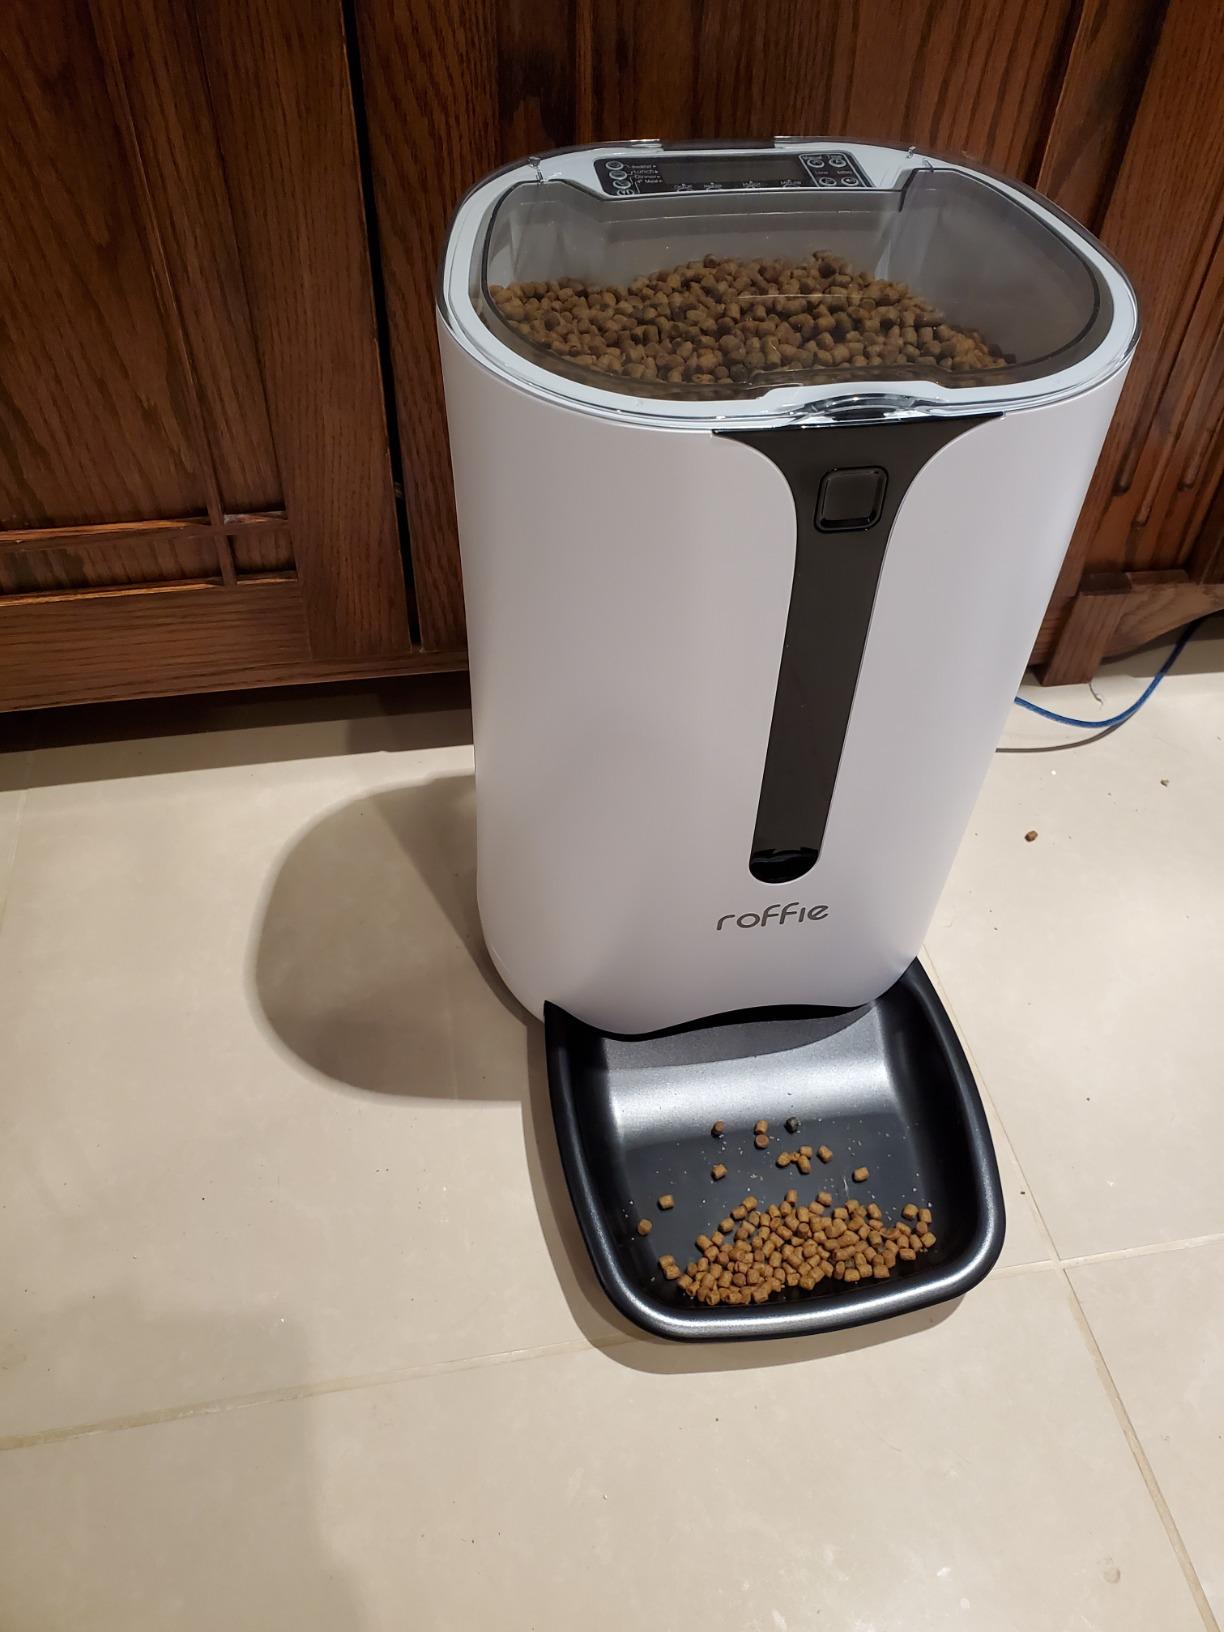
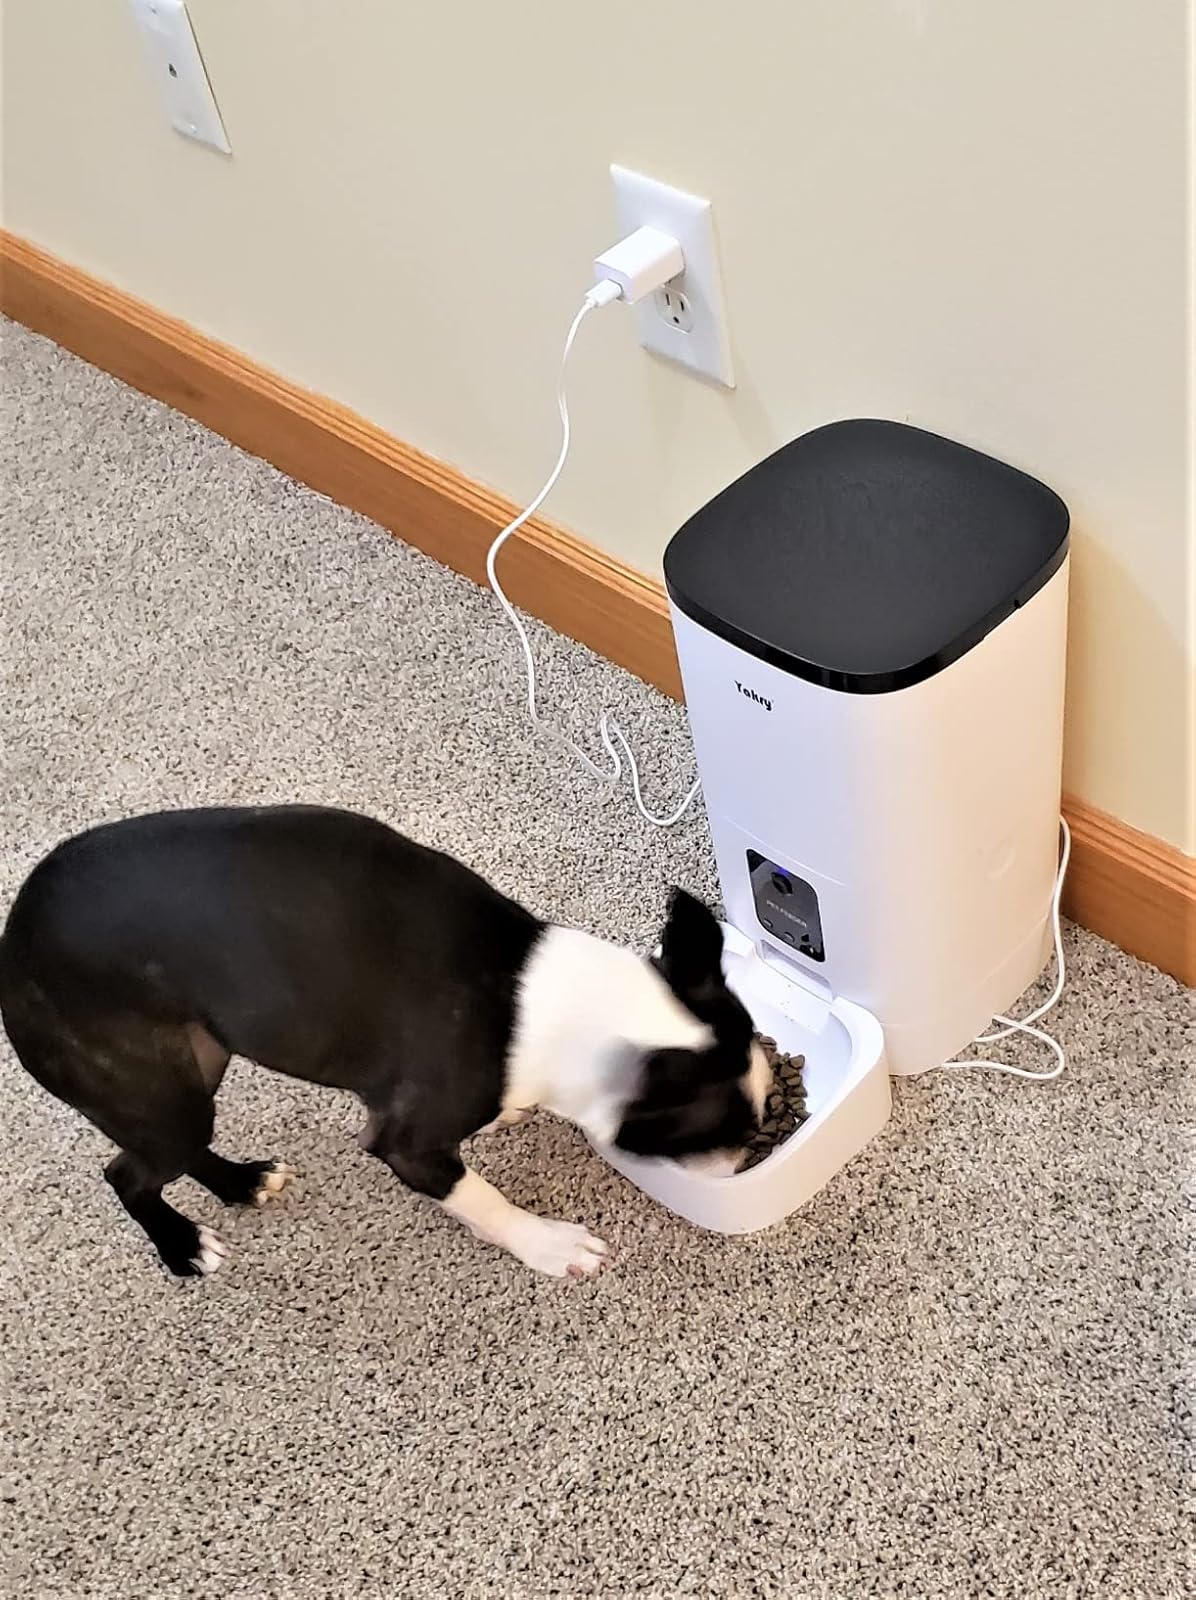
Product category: items_feeder
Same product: no